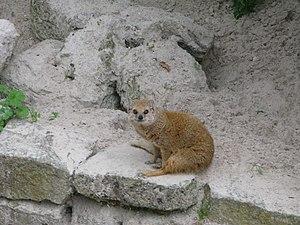
Mangouste jaune (cynictis penicillata), ménagerie du Jardin des plantes de Paris.
Les Herpestidés constituent une famille de carnivores féliformes plus communément appelés mangoustes.